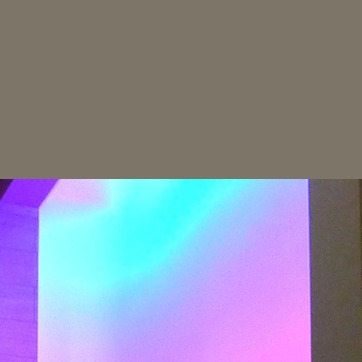
Material: glass